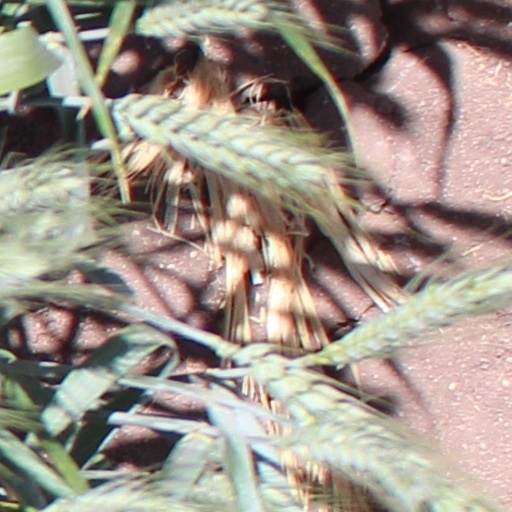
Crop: wheat